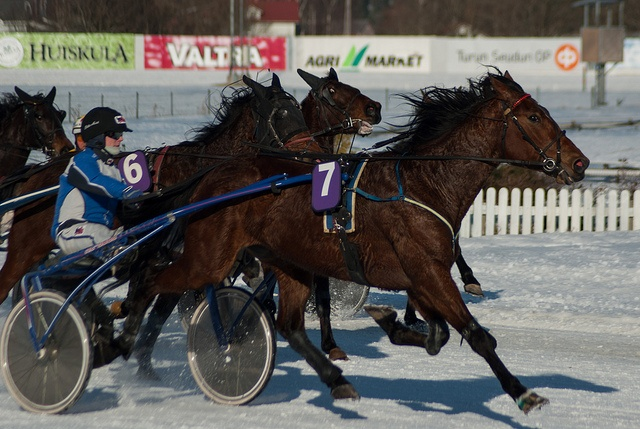
A man riding on a horse drawn carriage.
some brown and black horses pulling a man in a cart
A man riding on something attached to horses in the snow.
A horse cart race on a snowy race track.
Horses are racing down the track, pulling the rider in a little cart.